Operation Focus

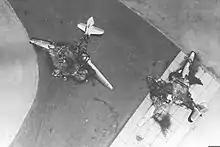
Egyptian aircraft destroyed on the ground

Egyptian defensive infrastructure was extremely poor, and no airfields were yet equipped with hardened aircraft shelters capable of protecting Egypt's warplanes in the event of an attack. The Israeli warplanes headed out over the Mediterranean Sea before turning toward Egypt. Meanwhile, the Egyptians hindered their own defense by effectively shutting down their entire air defense system: they were worried that rebel Egyptian forces would shoot down the plane carrying Field Marshal Amer and Lt-Gen. Sedky Mahmoud, who were en route from Almaza Air Base to Bir Tamada in the Sinai to meet the commanders of the troops stationed there. In this event it did not make a great deal of difference as the Israeli pilots came in below Egyptian radar cover and well below the lowest point at which Egypt's SA-2 surface-to-air missile batteries could bring down an aircraft.